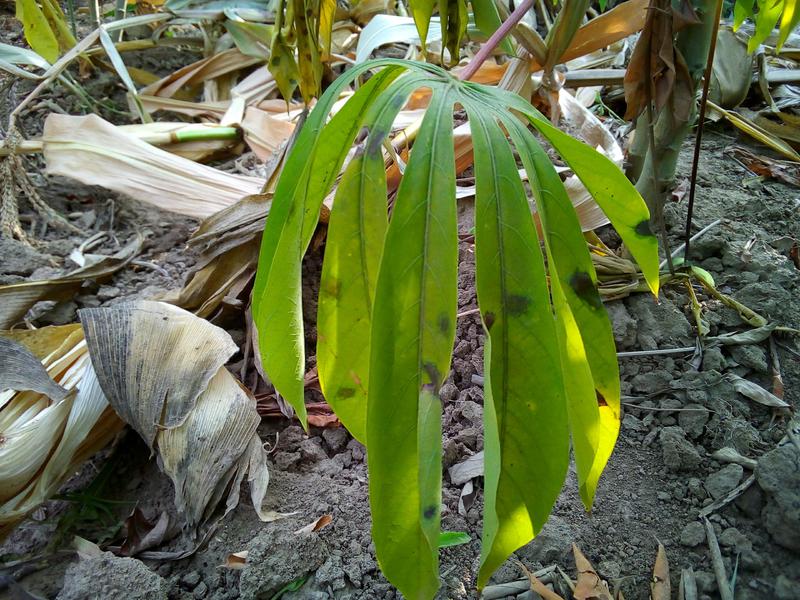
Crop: cassava
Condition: bacterial_blight